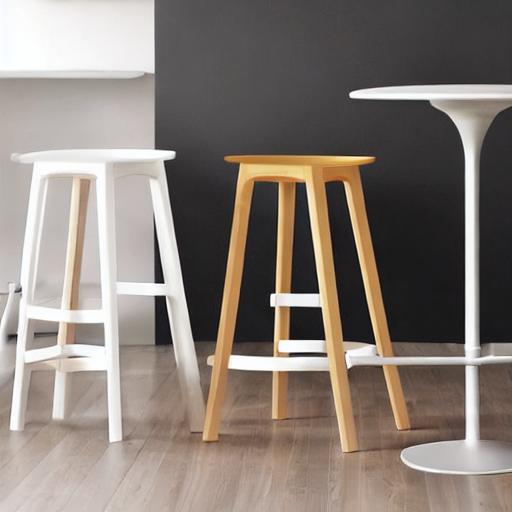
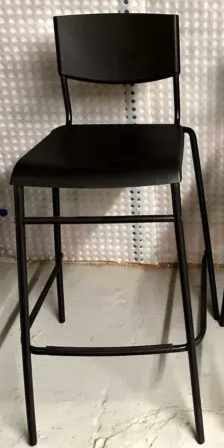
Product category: stool
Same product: no